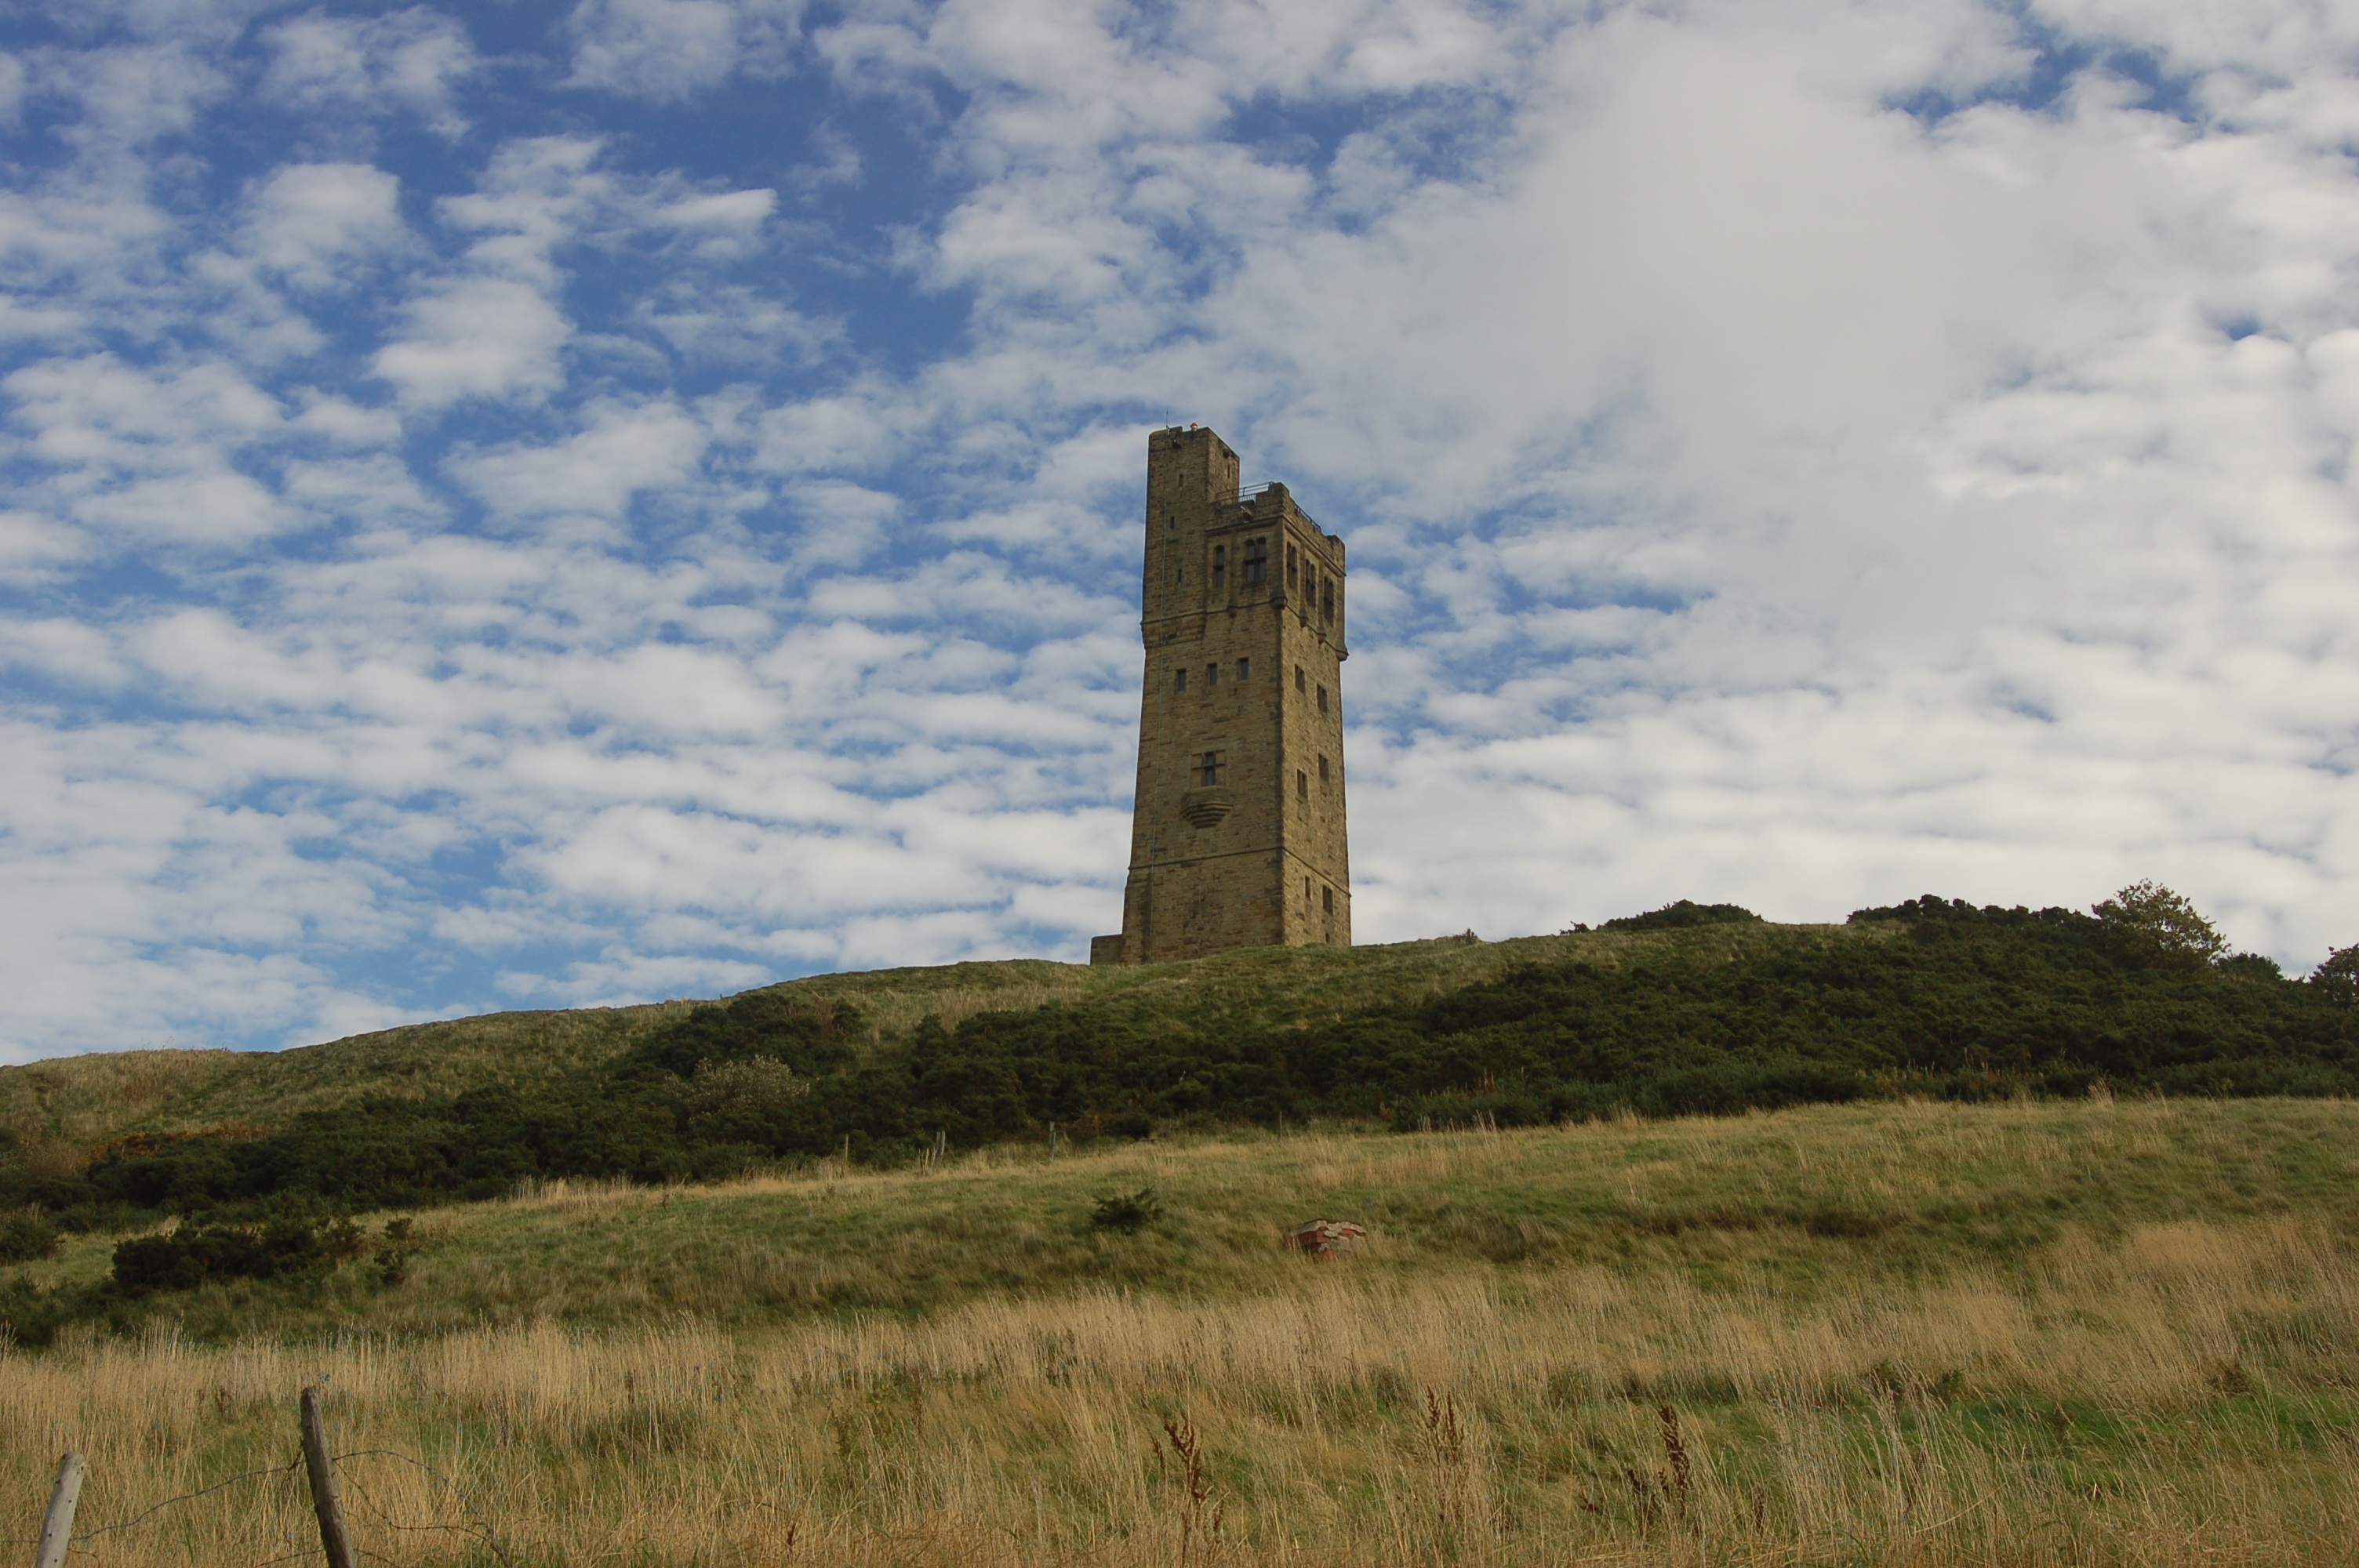
landscape, rock, mountain, cloud, architecture, sky, prairie, hill, building, old, monument, tower, castle, landmark, historic, plain, medieval, fortress, ruins, historical, rural area, castle hill, huddersfield